Ballyeaston

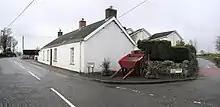
The corner of Trenchill Road and Ballynashee Road

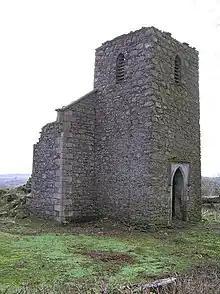
Ballyeaston old church

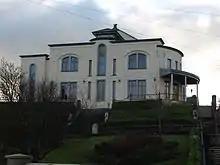
1st Ballyeaston Presbyterian Church

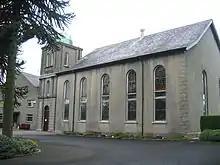
2nd Ballyeaston Presbyterian Church is situated on the Trenchill Road

Ballyeaston, formerly spelt Ballyistin, is a small village and townland in County Antrim, Northern Ireland. It is 2–3 km north of Ballyclare, on the road to Larne. It lies on the southern hill slopes overlooking Six Mile Water. In the 2021 census it had a population of 87 people. It is within the Antrim & Newtownabbey Borough Council area.